Narmada River

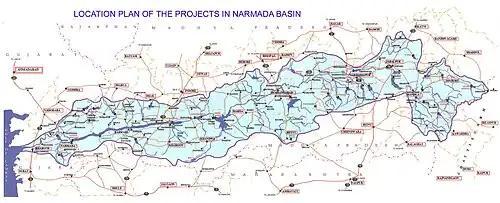
Layout of Water Resources Development Projects in the Narmada Basin in Gujarat and Madhya Pradesh

Even though the tribunal award resolved the initial issue of water sharing, the height of dam, benefit sharing and the mode of settlement of affected people caused serious difficulties in implementation, particularly of the Sardar Sarovar dam.